Jac. van Ginneken

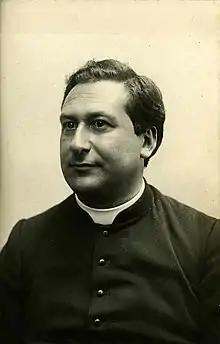
Van Ginneken,

Jacobus Joannes Antonius van Ginneken (21 April 1877 – 22 October 1945) was a Dutch linguist and Jesuit, who was a professor at the Katholieke Universiteit Nijmegen since its start in 1923. He taught Dutch language, Dutch literature, comparative linguistics of the Indo-European languages, and Sanskrit.